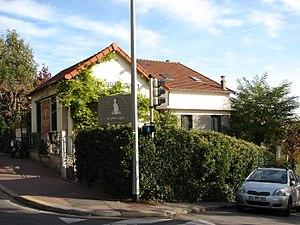
Vue de profil de l'Auberge Au Père Lapin située au 186 Boulevard Washington à Suresnes
L'histoire de Suresnes, commune de la banlieue ouest de Paris, est particulièrement liée à sa position géographique singulière, entre la Seine et le mont Valérien, l'un des points les plus élevés de l'agglomération parisienne. Ses activités économiques se développent ainsi historiquement en lien avec cet environnement, de la pêche sur le fleuve, en passant par la culture de la vigne sur les coteaux, l'industrie automobile et aéronautique le long de la Seine et, depuis la création du centre d'affaires de La Défense dans les communes voisines de Courbevoie et de Puteaux, par l'accueil de sièges de grandes entreprises.